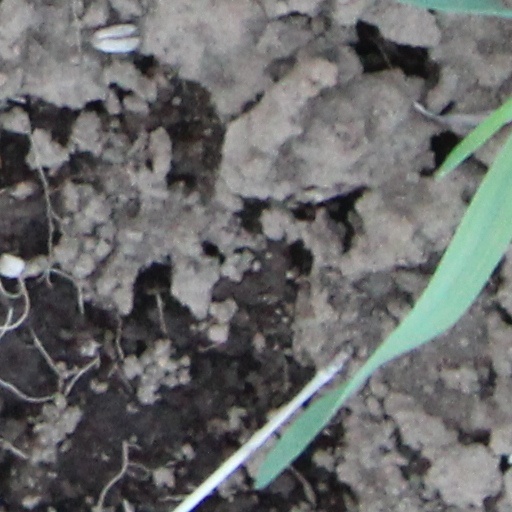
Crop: wheat